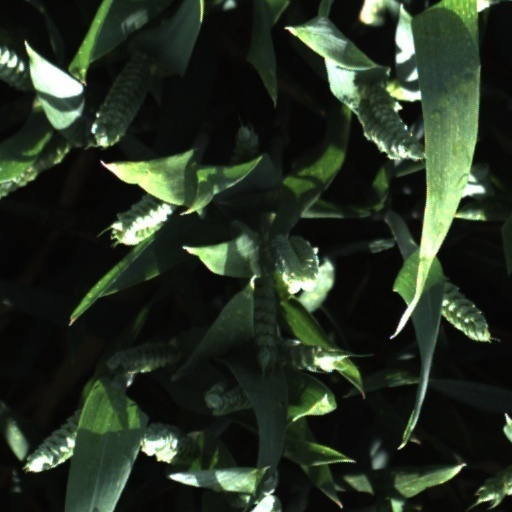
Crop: wheat